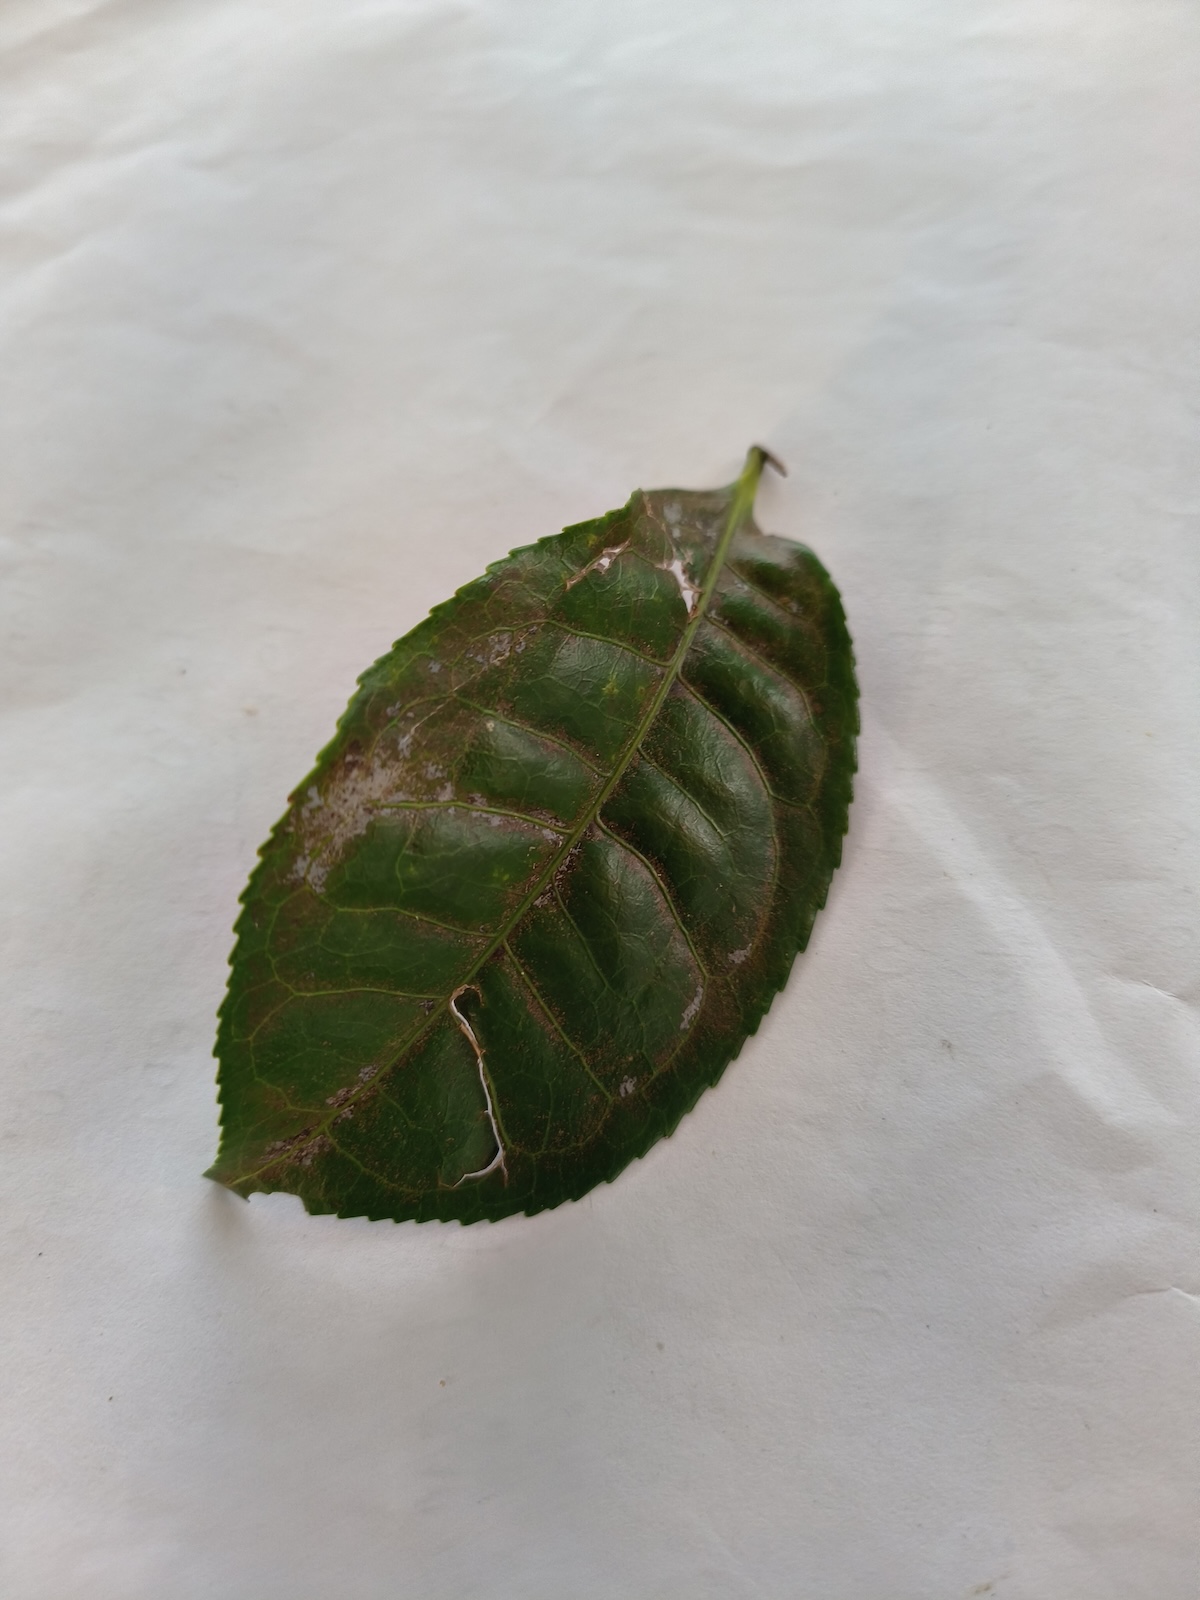
Label: Red spider